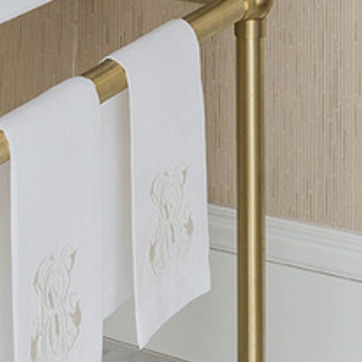
Material: fabric